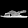
Label: Sandal